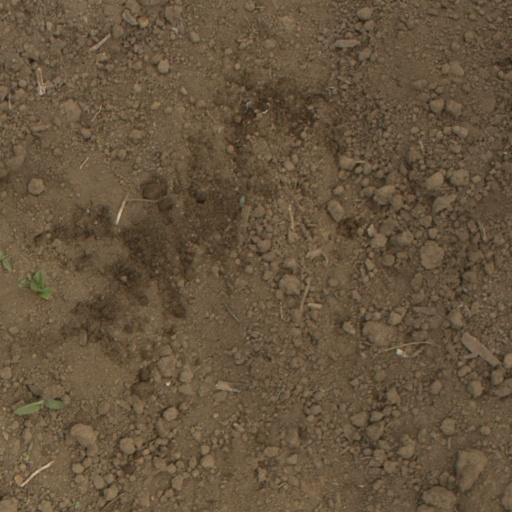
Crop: Jerusalem artichoke